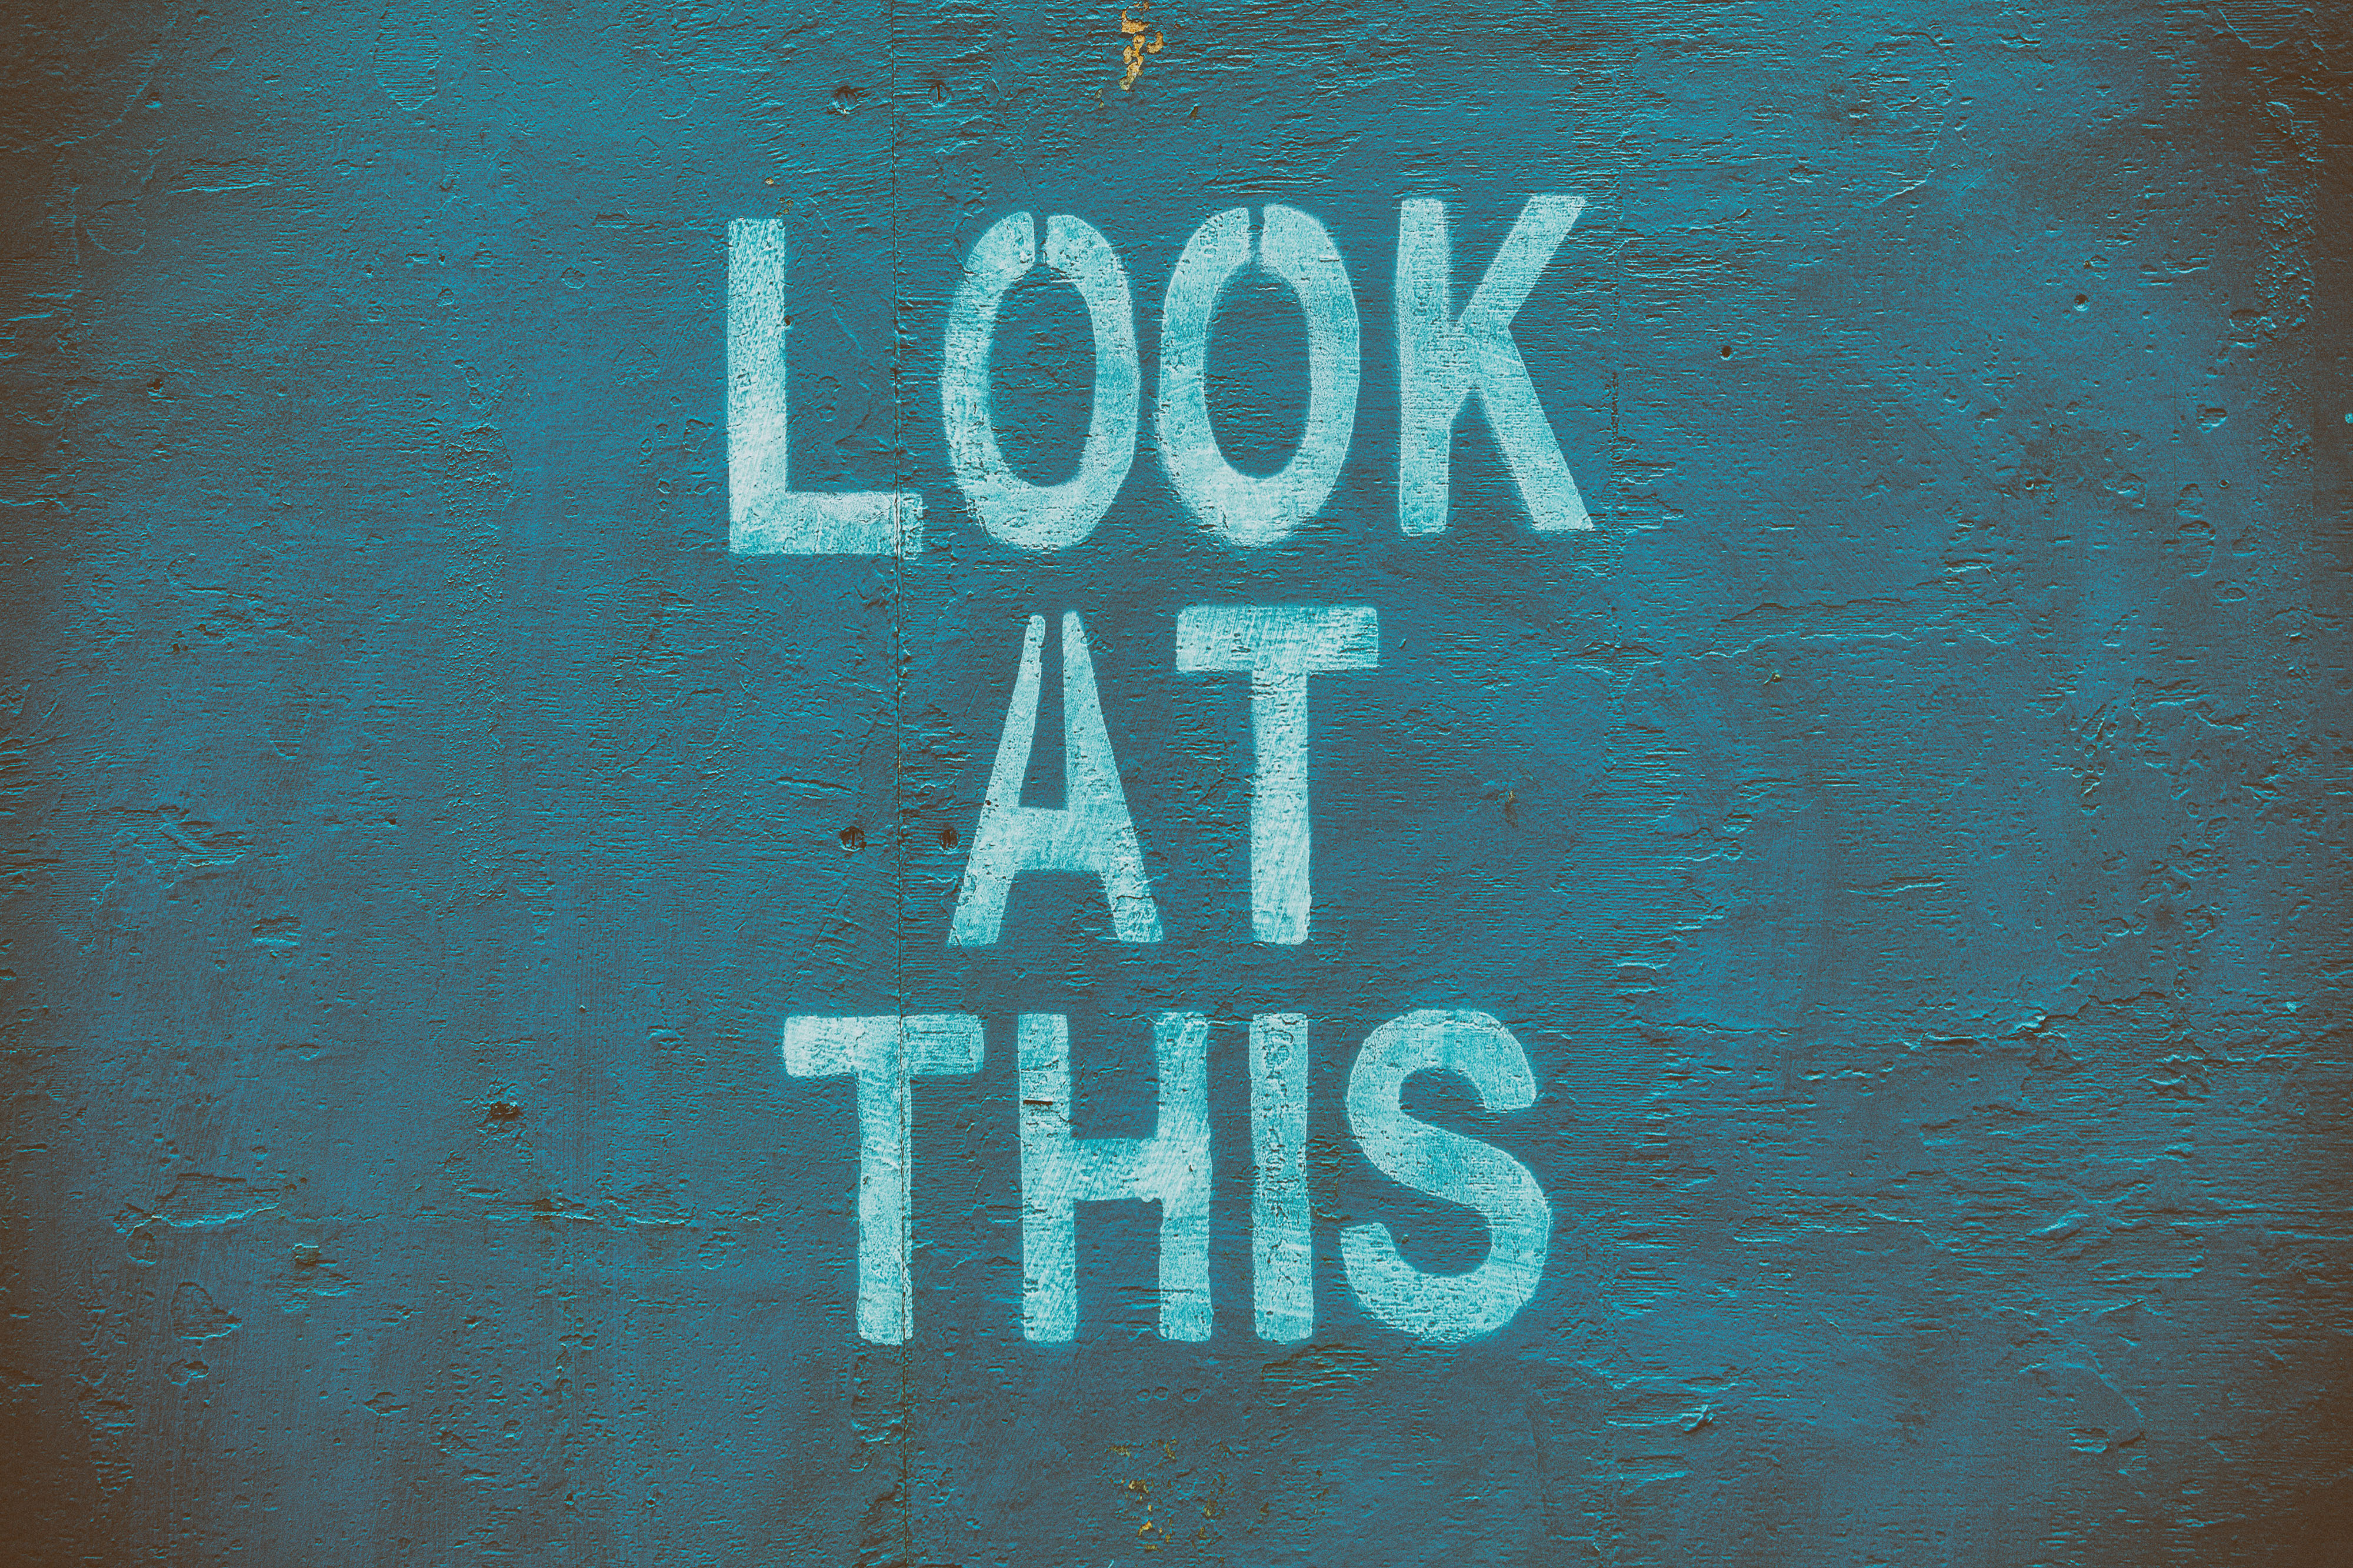
text, blue, aqua, font, turquoise, green, teal, number, snapshot, azure, line, electric blue, graphic design, graphics, logo, symbol, art